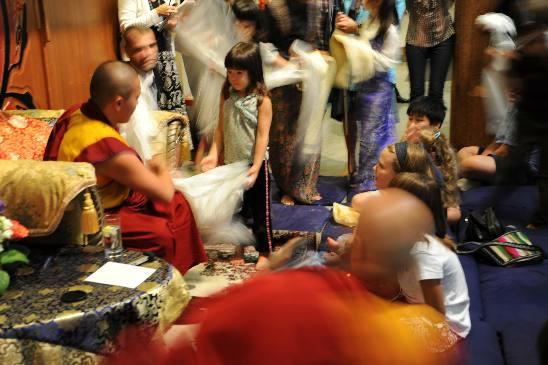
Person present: Yes